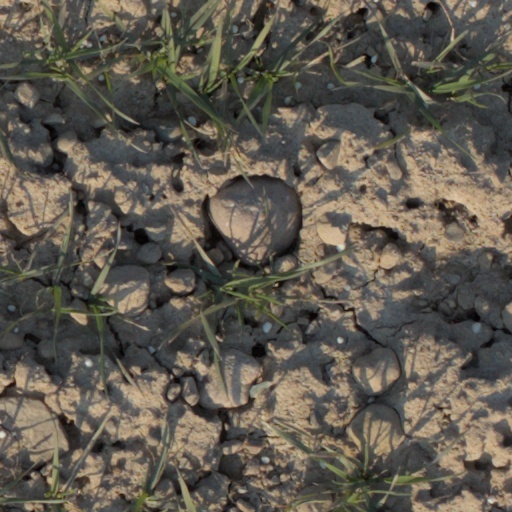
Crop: wheat